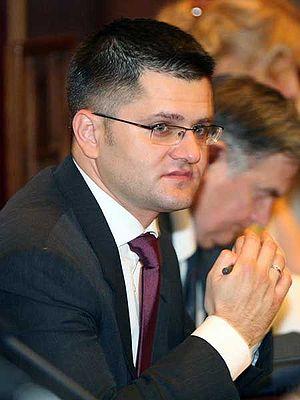
Le ministère des Affaires étrangères est le département ministériel du gouvernement serbe chargé de mettre en œuvre la politique extérieure de la Serbie.